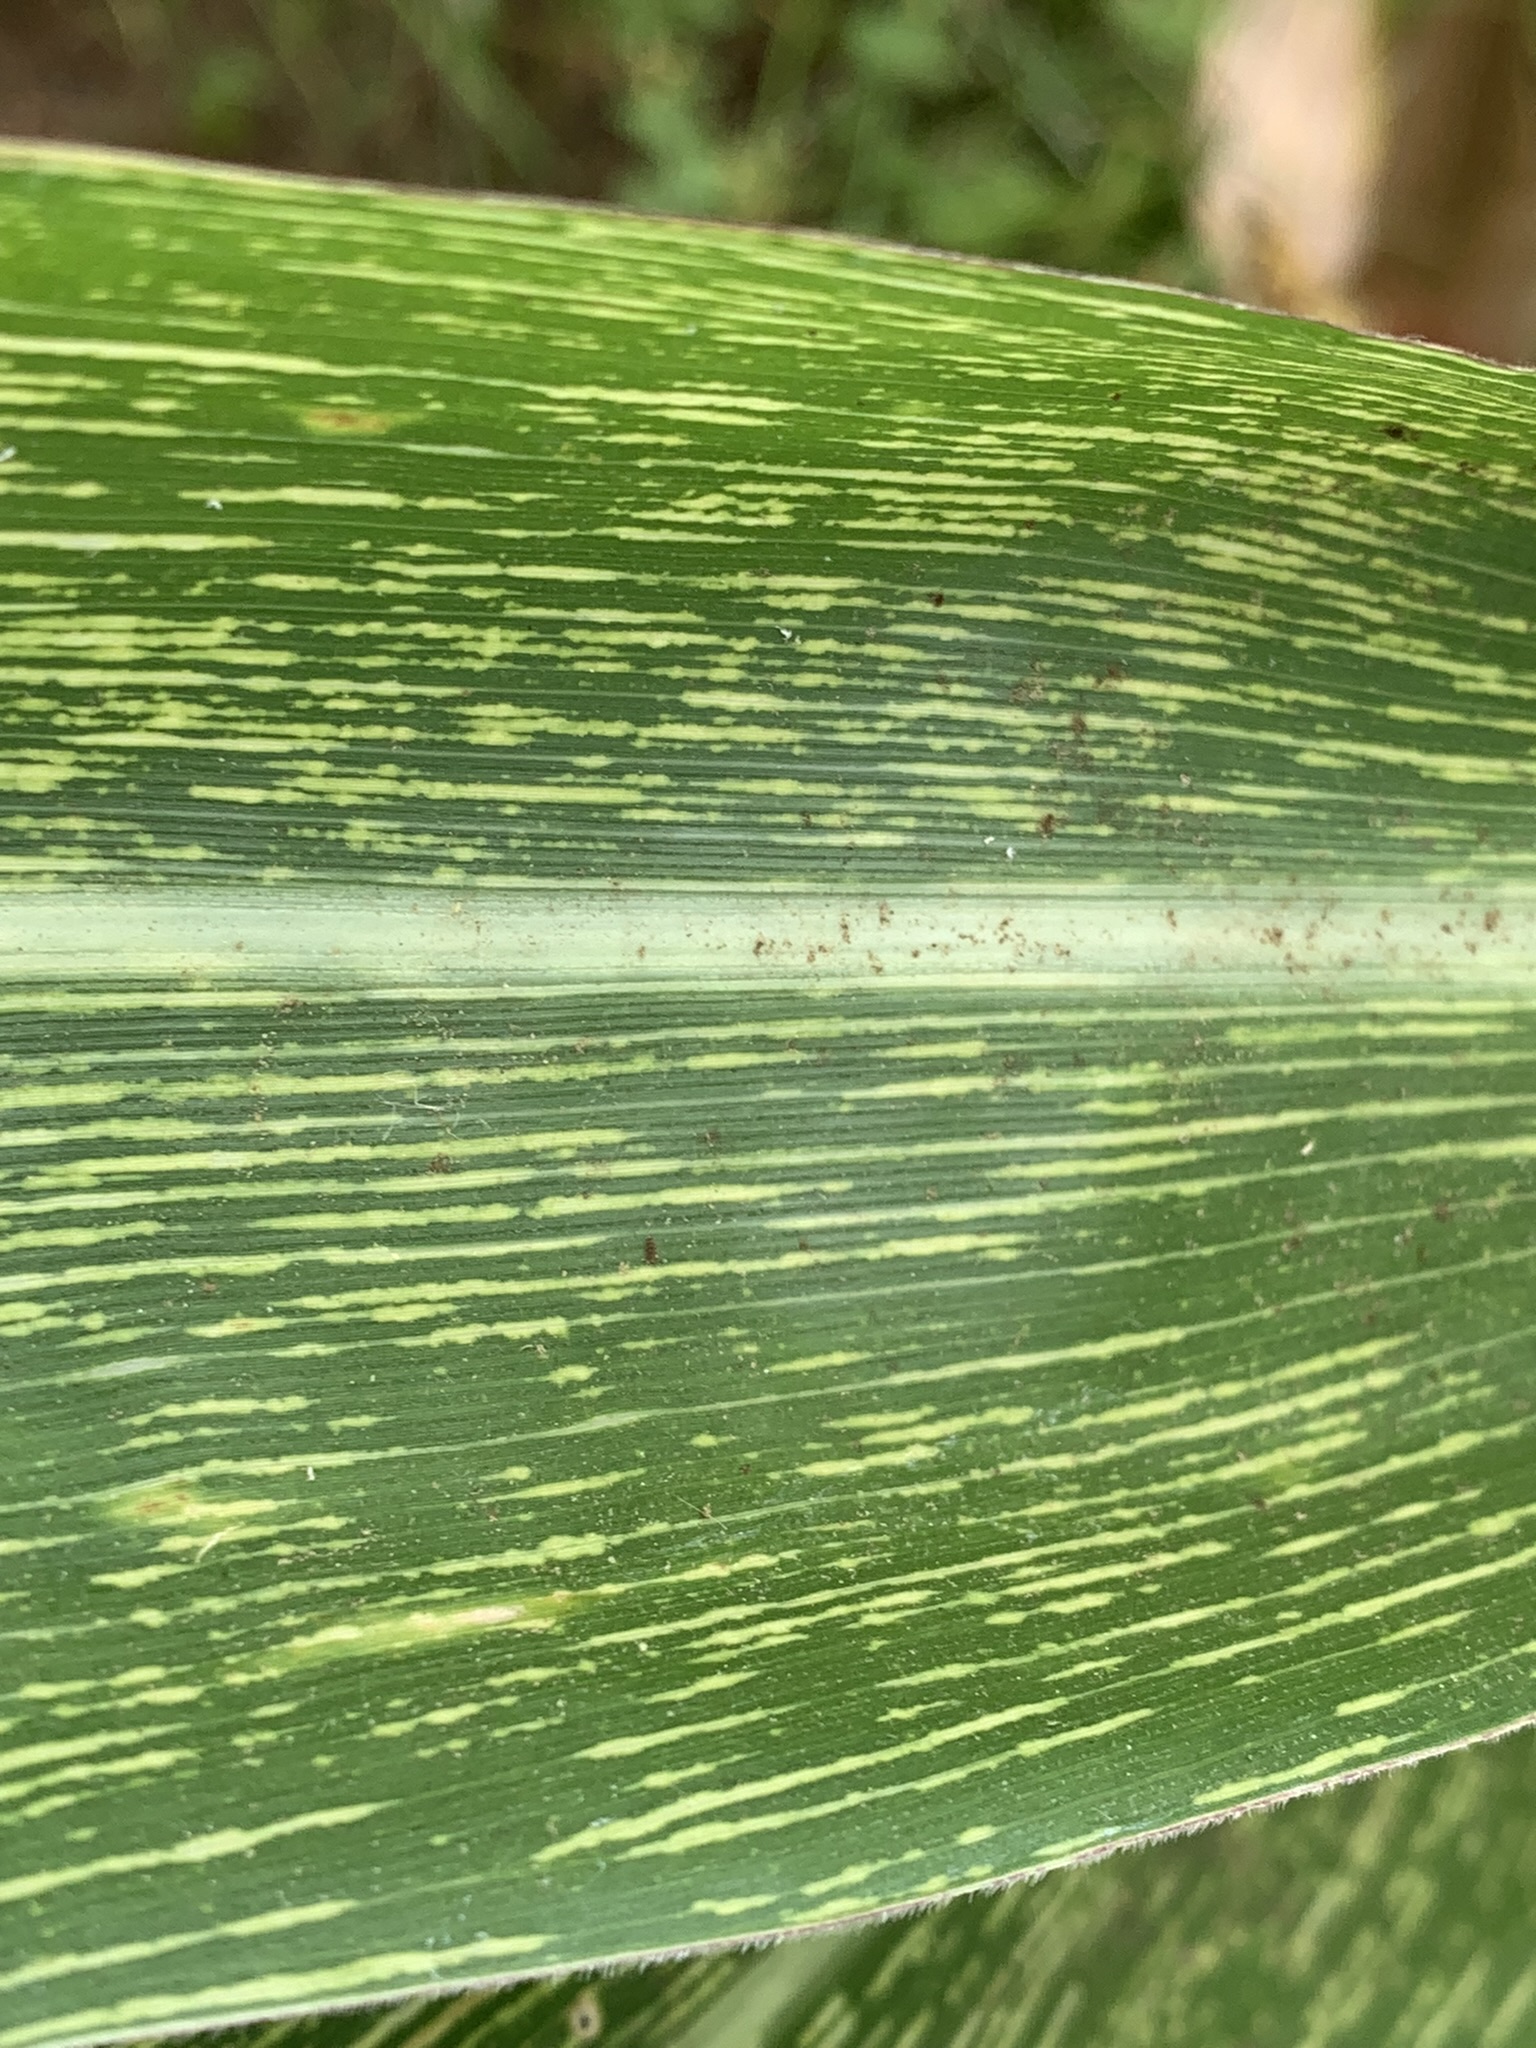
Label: MSV